Cocoa, Florida

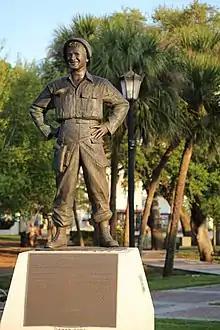
Medal of Honor recipient Emory Bennett's statue in Cocoa Riverfront Park

According to the United States Census Bureau, the city has a total area of , (13.46%) are covered by water. Cocoa is home to the highest point in Brevard County, listed by the USGS as being above sea level at its apex.